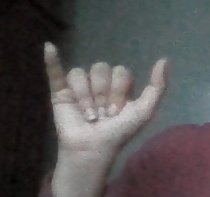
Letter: ya